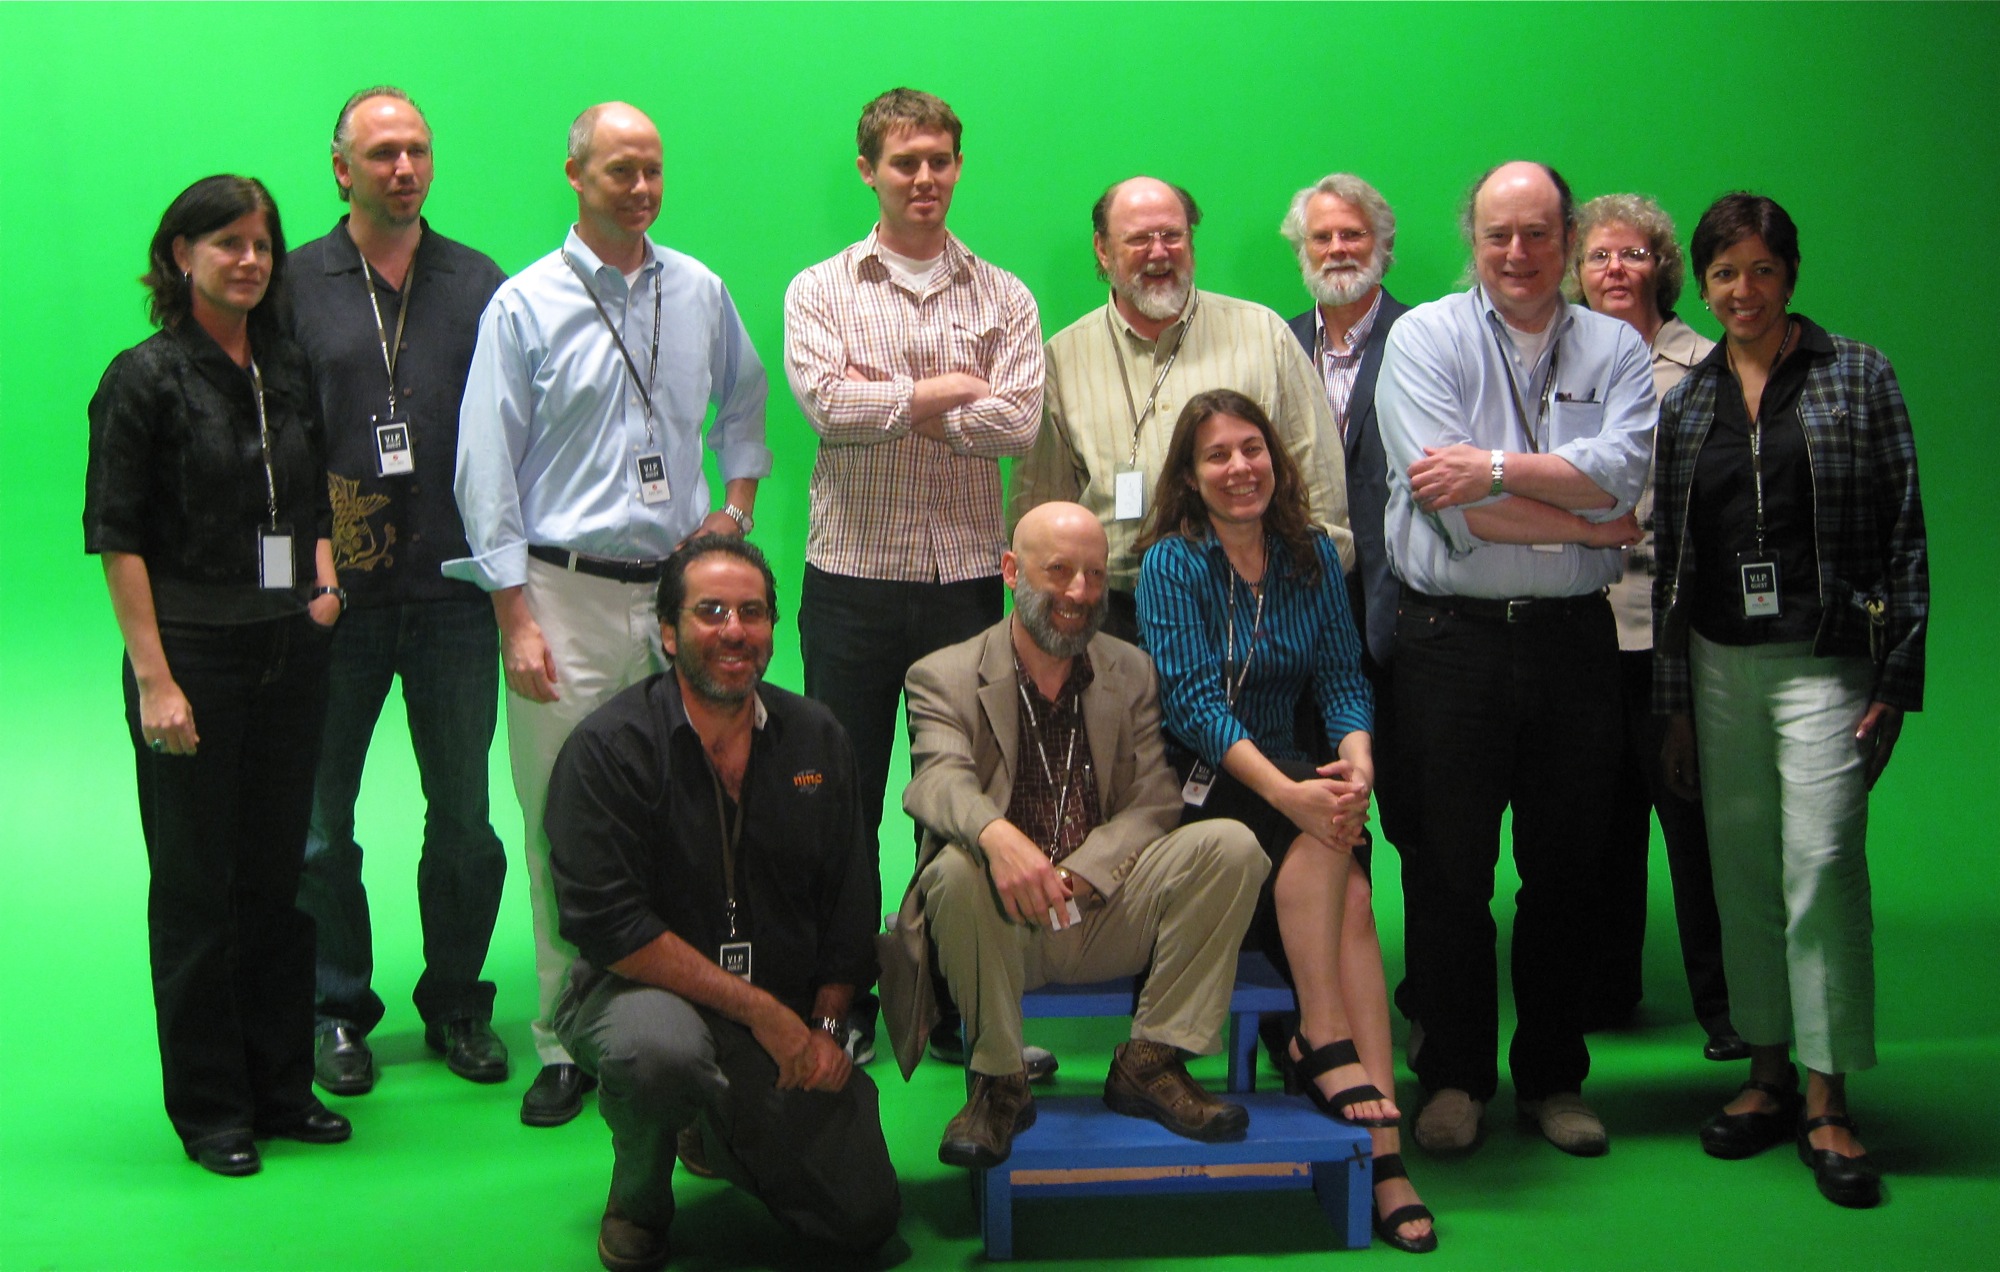
team, sports, games, nmc, nmcfriends, florida, orlando, nmcfullsail, snooker